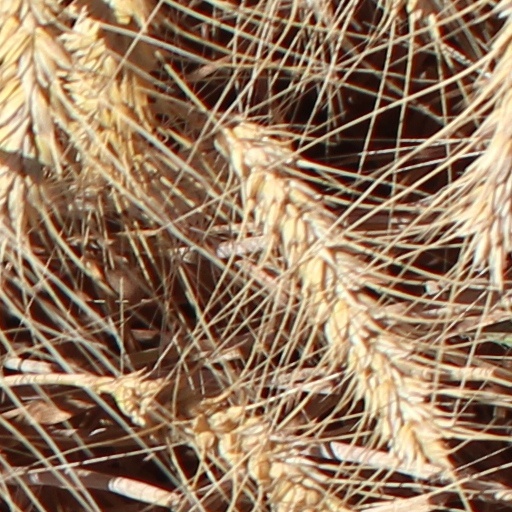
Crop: wheat